Johann Friedrich Rochlitz

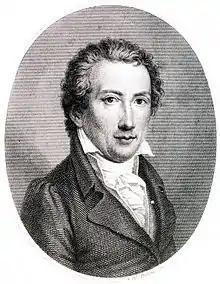
Friedrich Rochlitz, portrait by Veit Hanns Schnorr von Carolsfeld,

Johann Friedrich Rochlitz (12 February 1769 – 16 December 1842) was a German playwright, musicologist and art and music critic. His most notable work is his autobiographical account "Tage der Gefahr" ("Days of Danger") about the Battle of Leipzig in 1813 — in "Kunst und Altertum", Goethe called it "one of the most wondrous productions ever to have been written". A Friedrich-Rochlitz-Preis for art criticism is named after him — it is awarded by the Leipzig Gesellschaft für Kunst und Kritik and was presented for the fourth time in 2009.